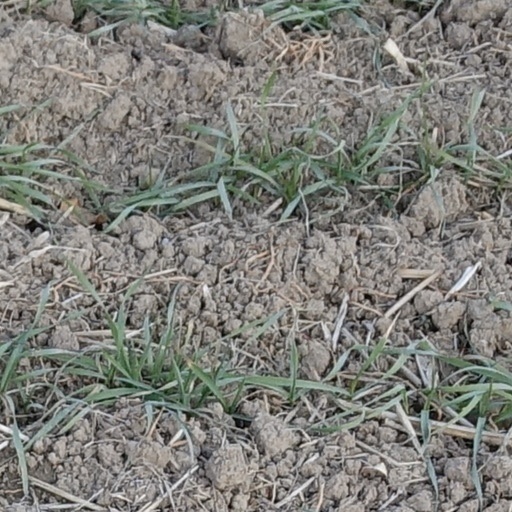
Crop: wheat